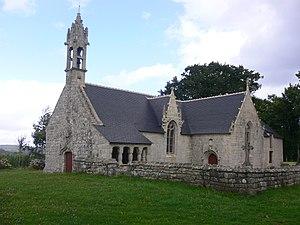
chapelle saint Guen en Saint-Tugdual
La Chapelle Saint-Guen est située au lieu-dit Saint-Guen, à Saint-Tugdual dans le Morbihan.
Cet article recense les monuments historiques de l'arrondissement de Pontivy, dans le département du Morbihan, en France.
Saint-Tugdual [sɛ̃tygdyal] est une commune française, située dans le département du Morbihan en région Bretagne.